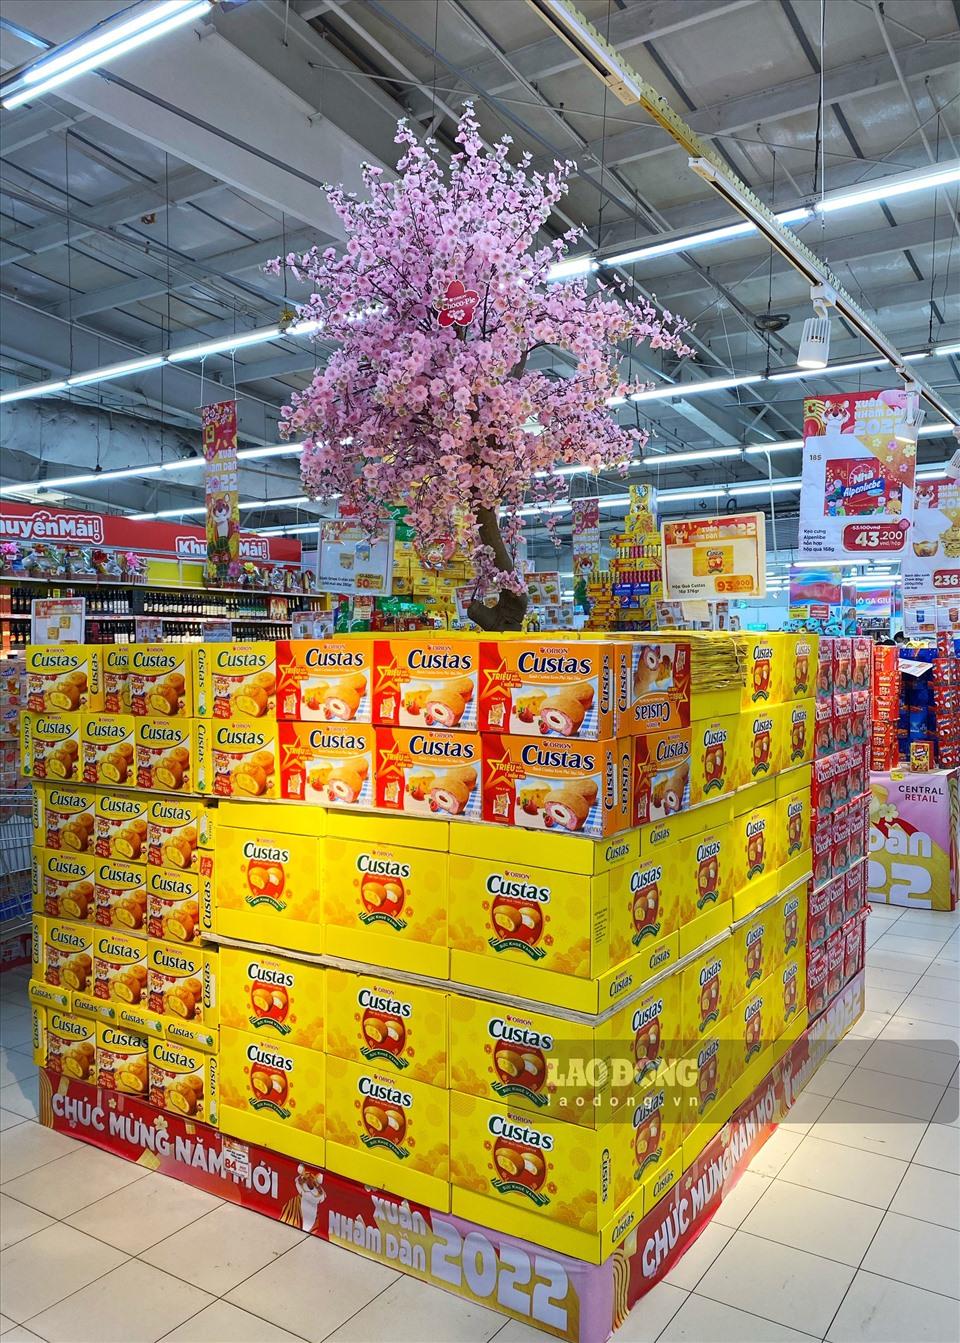
có một cây đào được đặt ở trên quầy bán bánh